Christos Hatzipetros

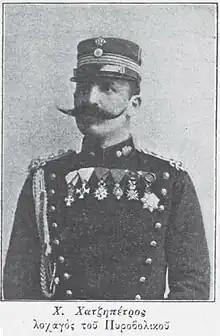
Ch. Hatzipetros as a captain 1900s.

Christos Hatzipetros (1873–1945) was a Greek artillery officer who rose to the rank of Major General.